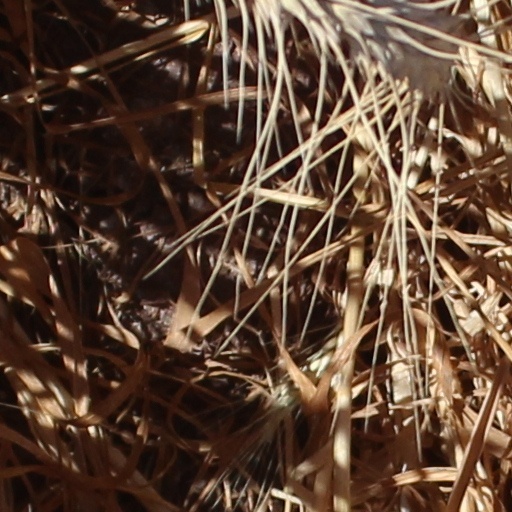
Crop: wheat